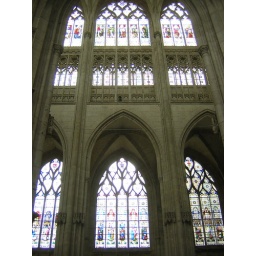
The nave's stained glass windows of St. Ouen abbey in Rouen Normandy date from the 16th century.